Newman railway station

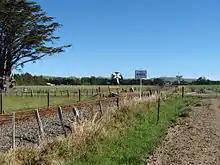
Cliff Road level crossing, south of Newman railway station.

Newman railway station was a station on the Wairarapa Line in the Tararua District area of the Manawatū-Whanganui region of New Zealand’s North Island. It served the small rural community of Newman, north of Eketāhuna. It is accessed via Cliff Road, but is now located on private property.